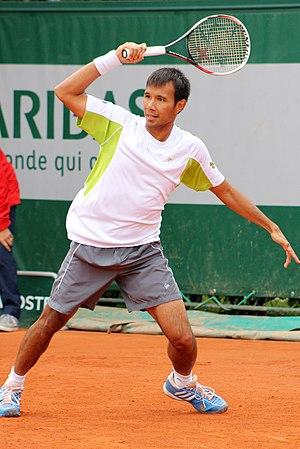
Sonchat Ratiwatana, né le 23 janvier 1982 à Bangkok, est un joueur de tennis thaïlandais, professionnel depuis 2004.